Jeff Carter

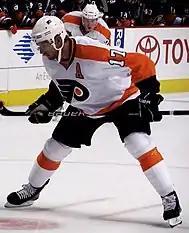
Carter with the Flyers in September 2010

After 37- and 53-point efforts in his second and third NHL seasons, respectively, Carter and the Flyers agreed to a three-year, $15-million contract extension on June 27, 2008, days before he was set to become a restricted free agent. He responded with a breakout campaign in 2008–09, leading the team in scoring with 46 goals and 84 points. During the season, he was also named to his first NHL All-Star Game, representing the Eastern Conference. Despite a strong regular season, Carter was held to just one goal in six Stanley Cup playoff games as the Flyers were eliminated by the Pittsburgh Penguins in six games. His series was also marred when he failed to score with an open net in front of him in Game 2 of the series, where Penguins goalie Marc-André Fleury made a toe save to block the shot that would have given the Flyers a 3–1 lead late in the third period. Carter was later called off for a hooking penalty and the Penguins scored to tie the game and eventually win in overtime. It was later revealed that Carter had played the final four games of the series with a separated shoulder.